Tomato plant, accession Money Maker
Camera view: vertical (180 deg); turntable rotation: 150 degrees
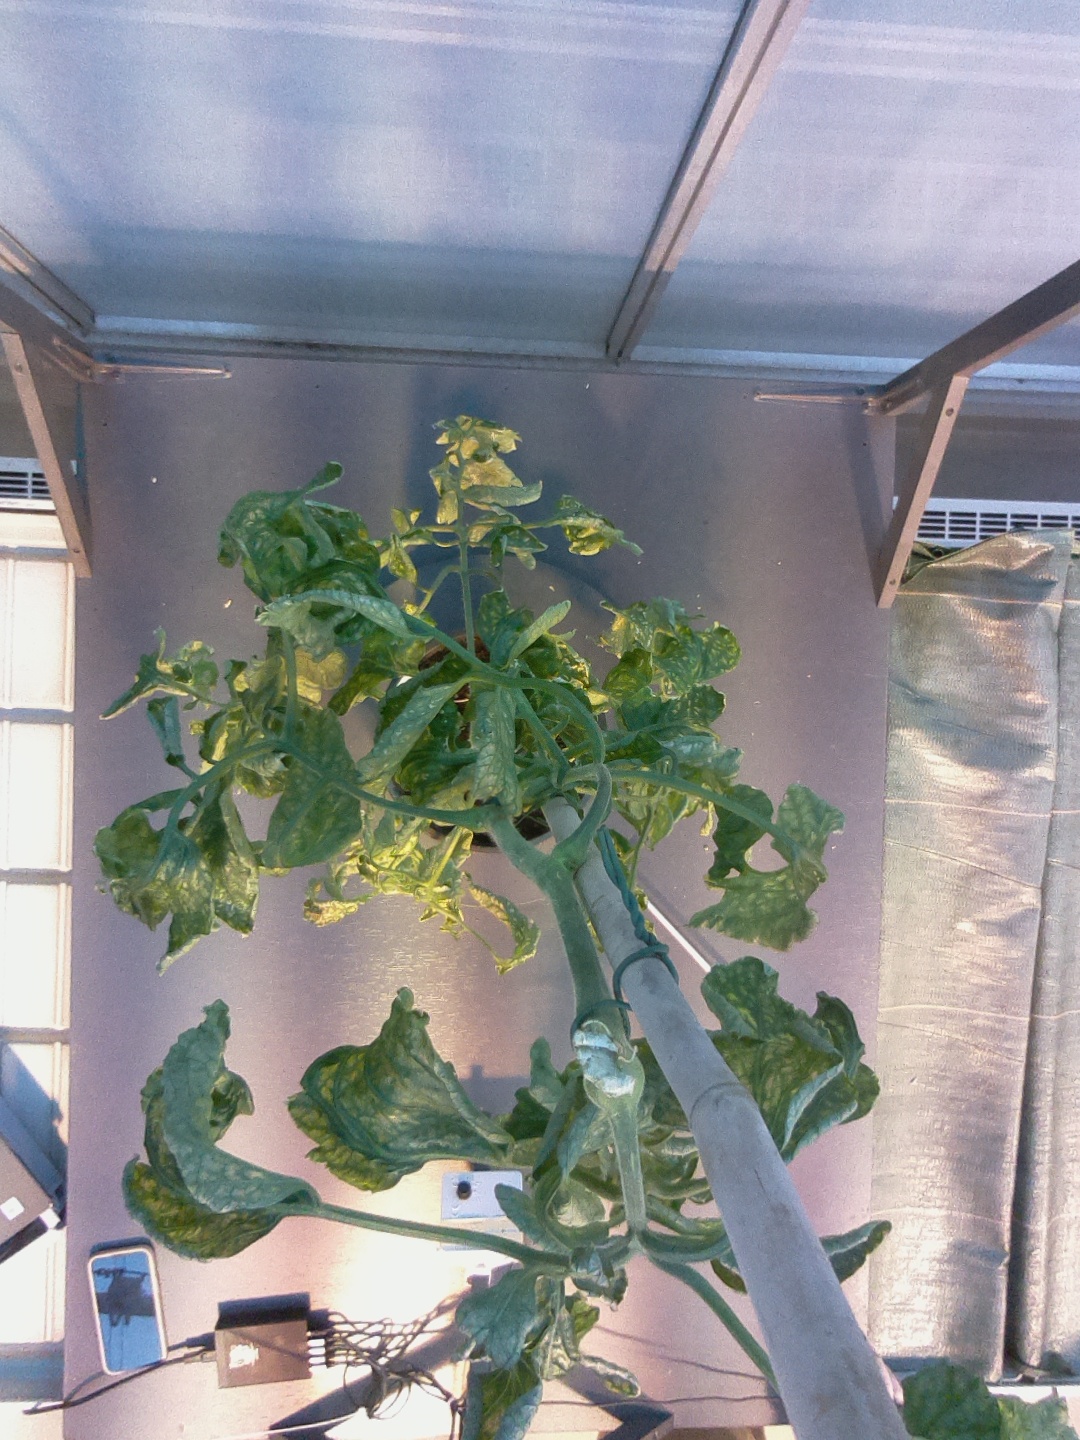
BBCH growth stage 52: 2 inflorescences visible